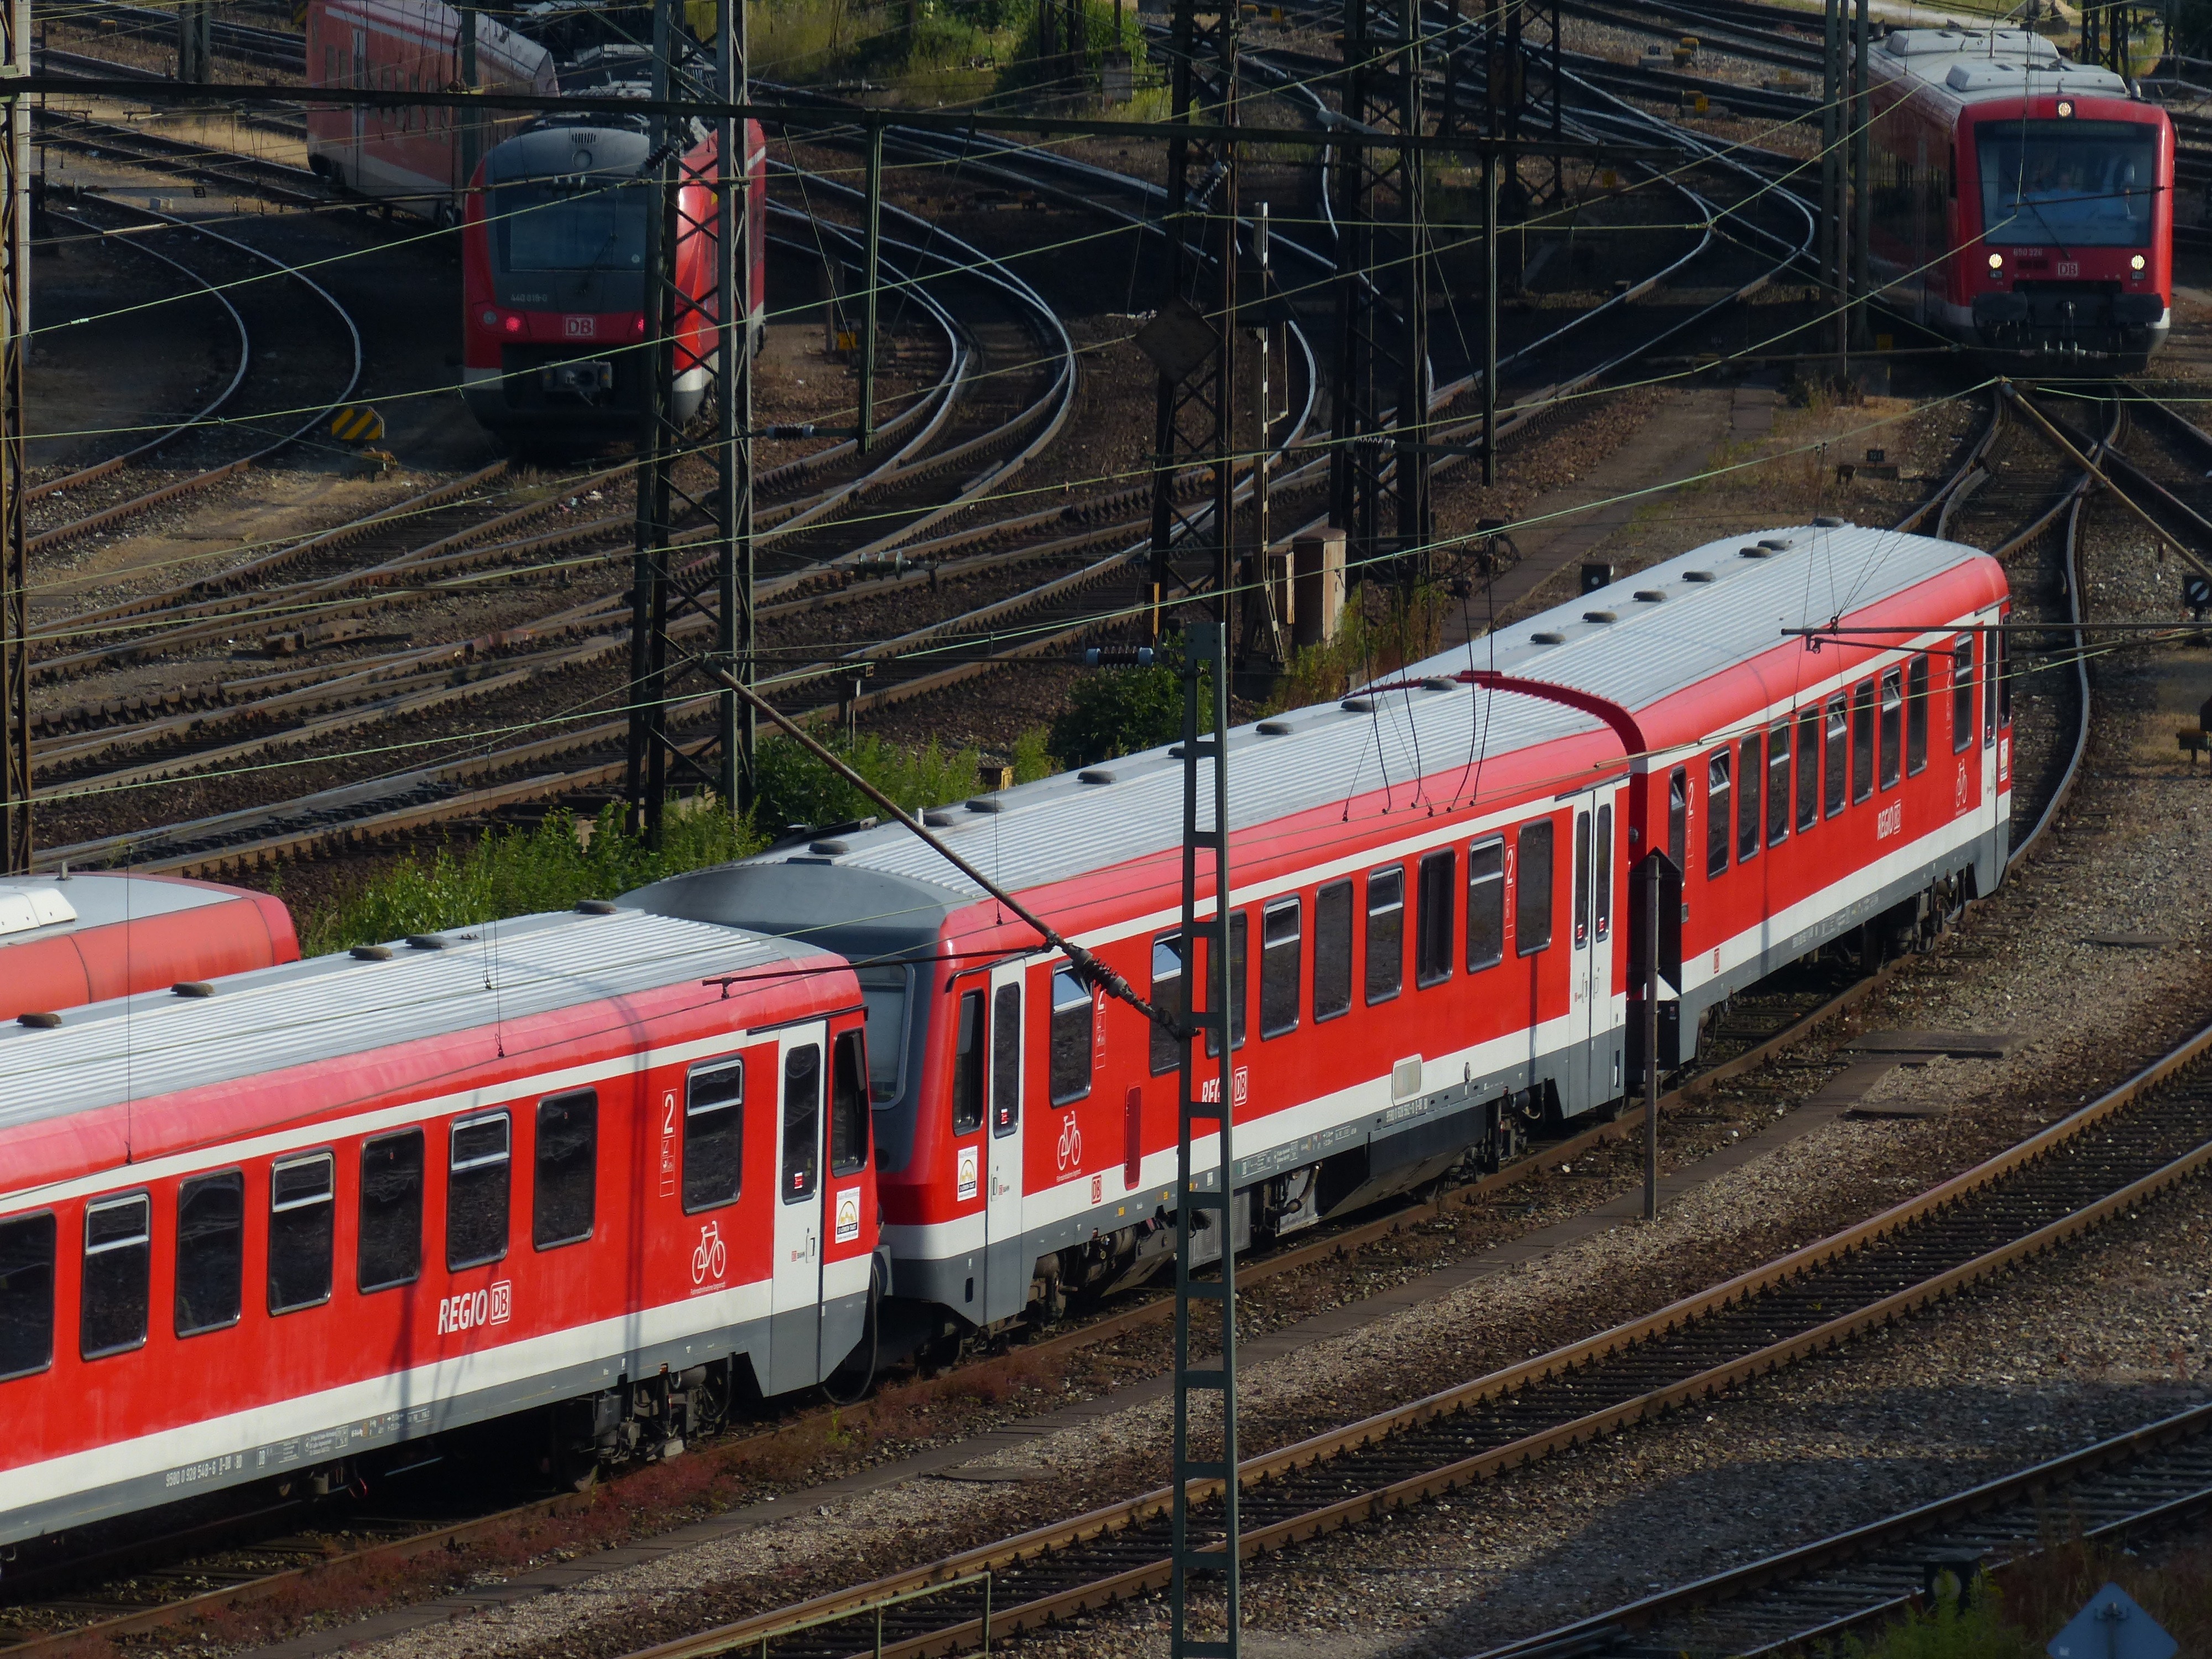
railway, train, transport, red, vehicle, train station, electricity, public transport, train car, locomotive, seemed, passenger, rail transport, gleise, wagons, rail traffic, land vehicle, rolling stock, metropolitan area, railroad car, passenger car